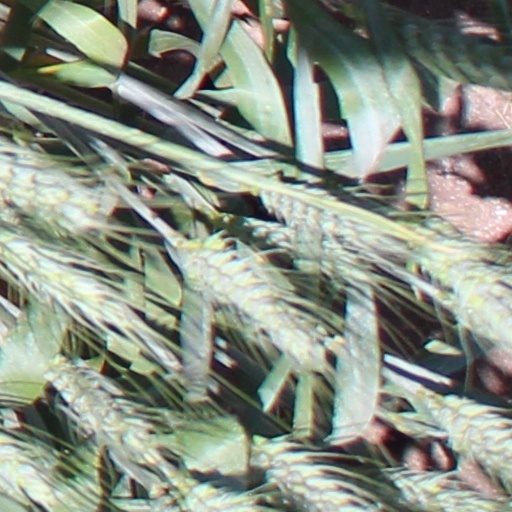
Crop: wheat